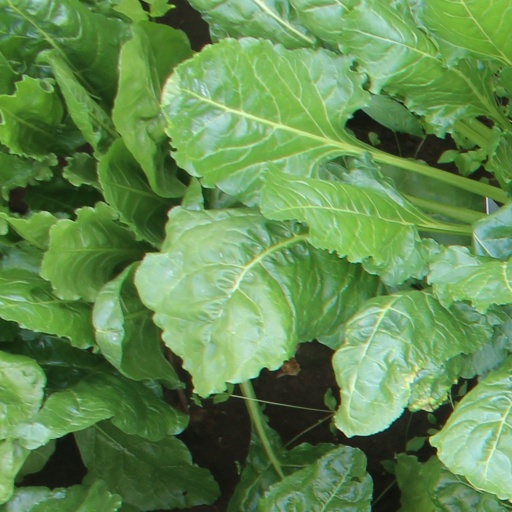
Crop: sugar beet